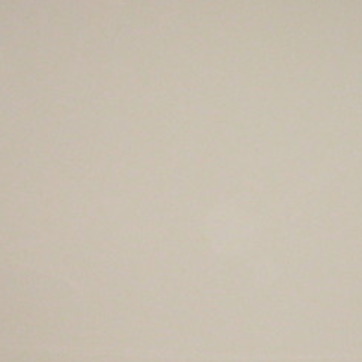
Material: painted